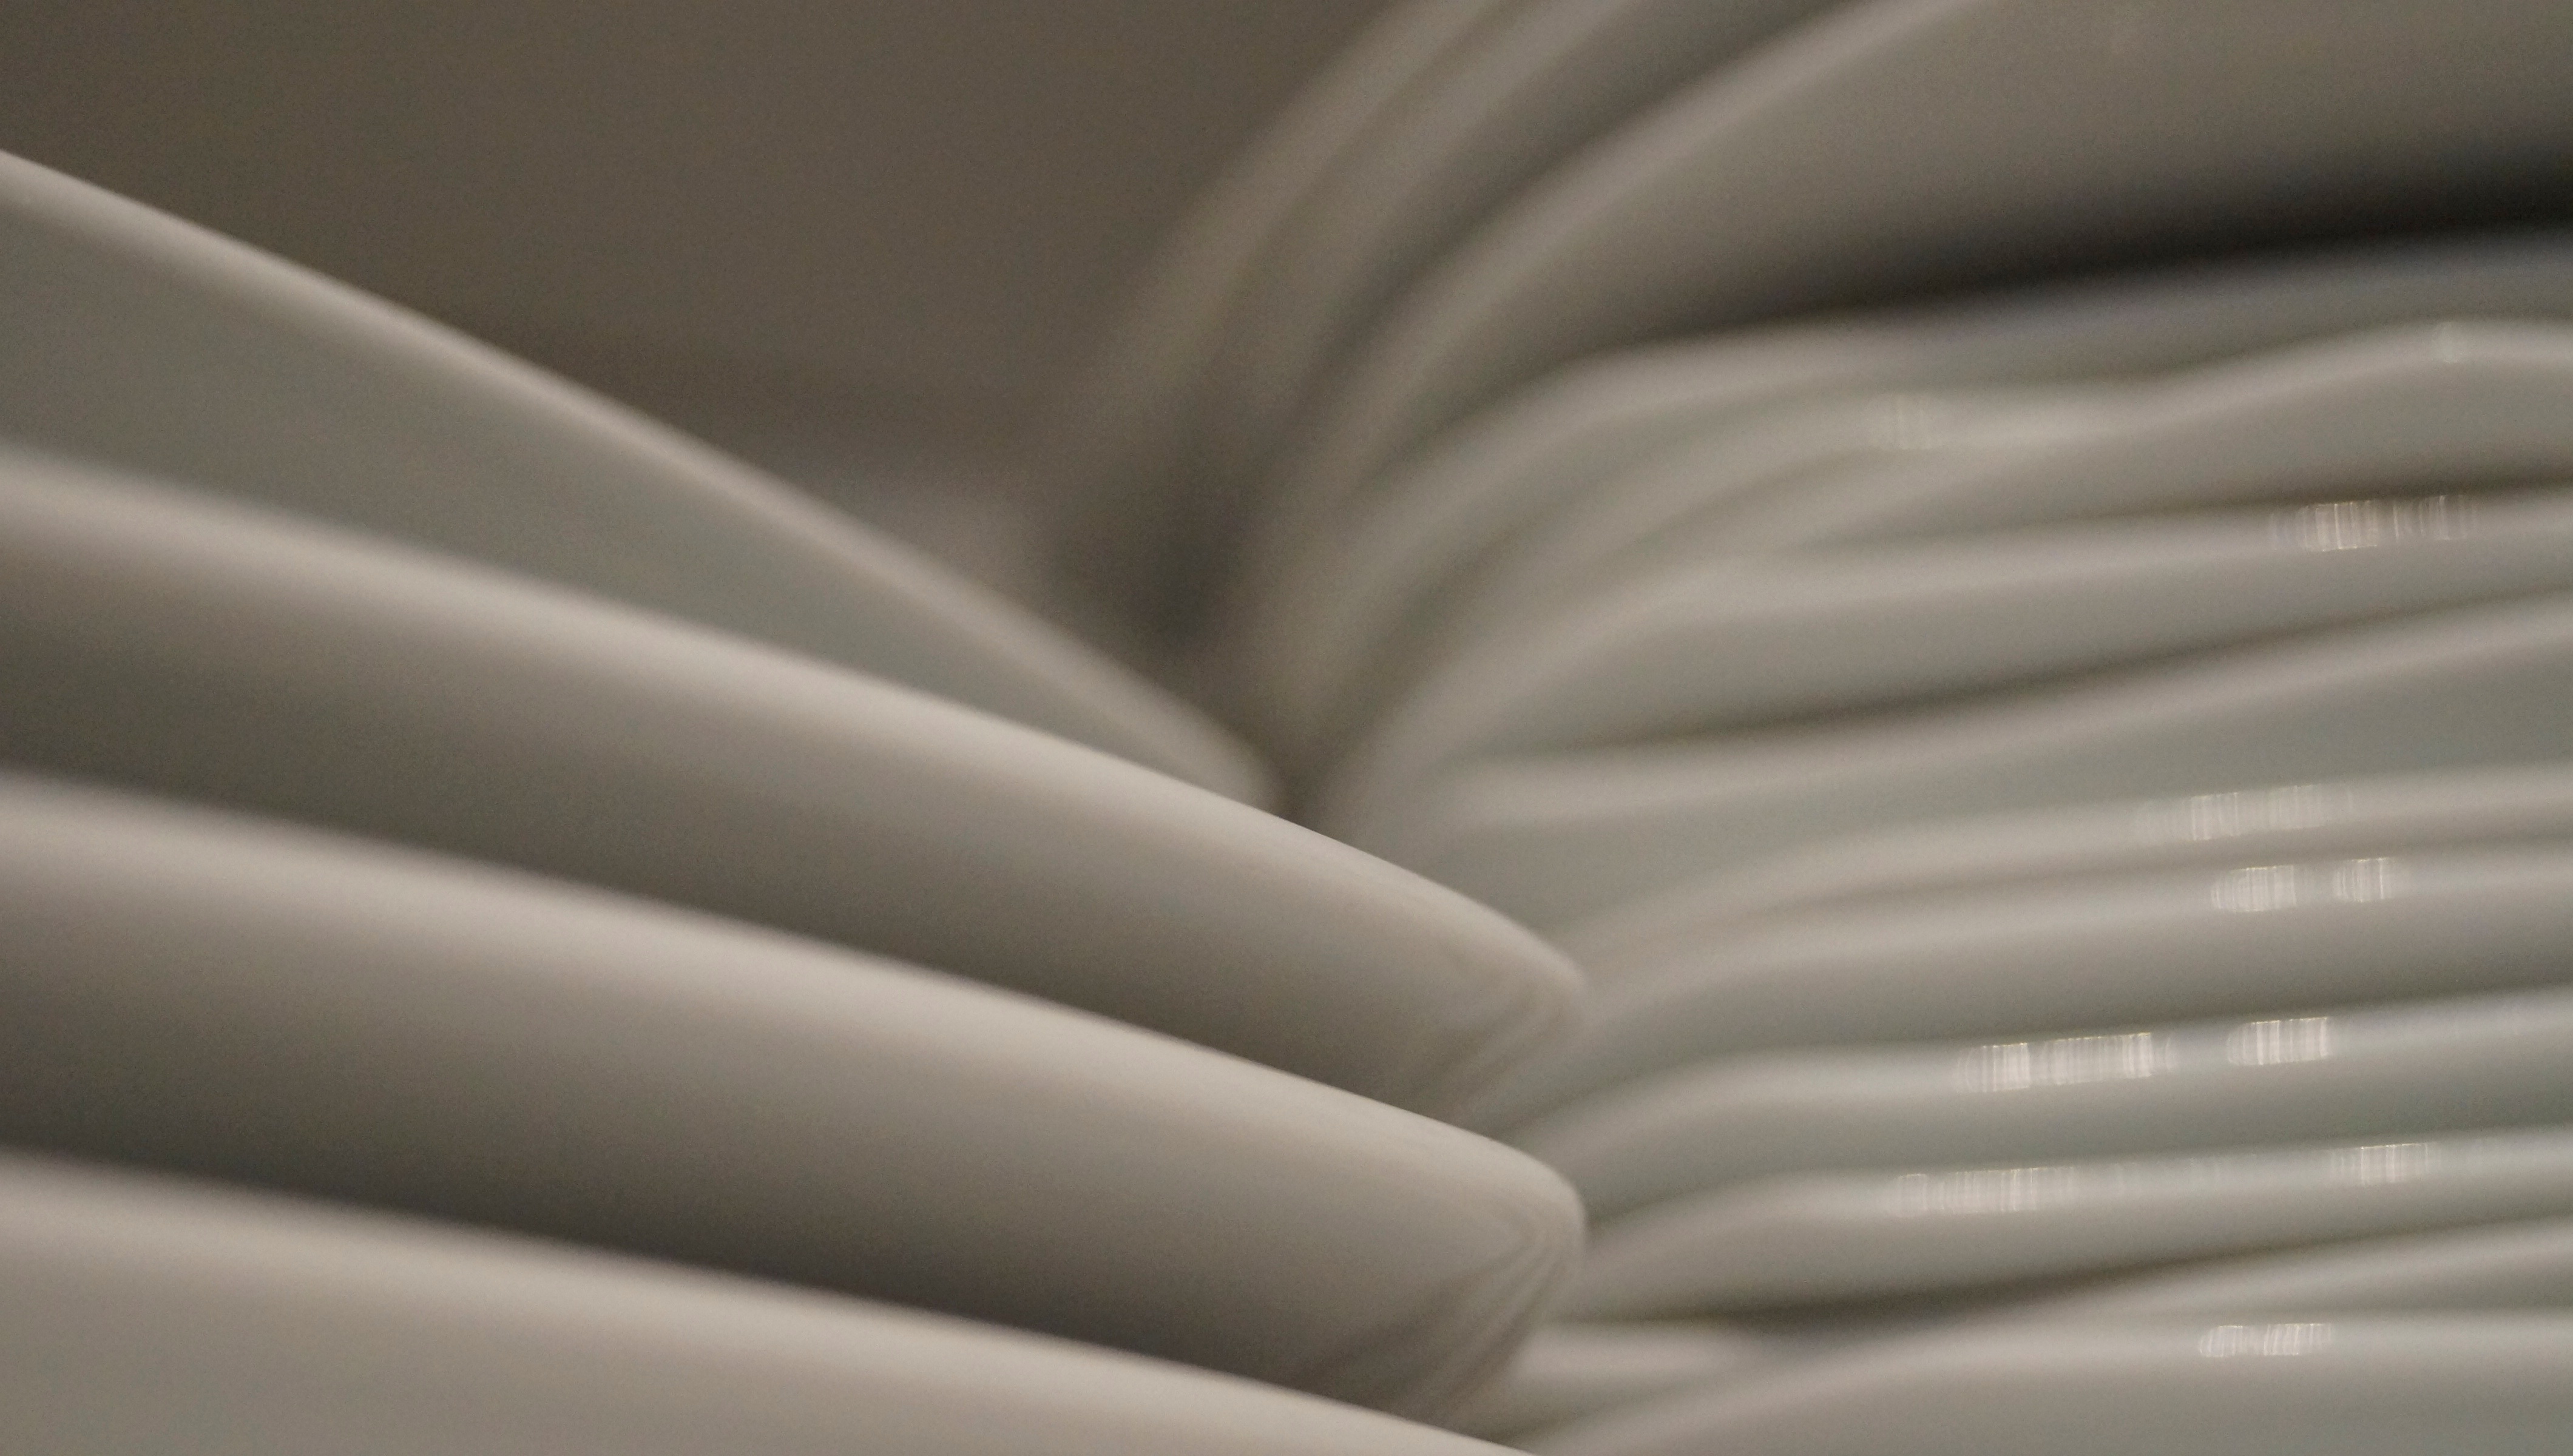
hand, wing, white, spiral, ceiling, line, circle, close up, shape